Eparchy of Piana degli Albanesi

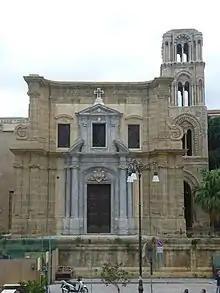
The Co-Cathedral of Saint Nicolas "dei Greci" to Martorana in Palermo.

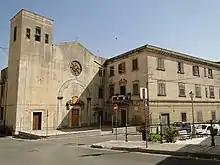
Episcope and annexed Eparchial Seminary, heir to the destroyed Arbëreshë Seminary of Palermo (1734).

The Eparchy of Piana degli Albanesi is an eparchy (diocese) of the Italo-Albanian Catholic Church, an Eastern Catholic church "sui iuris" of Byzantine Rite, covering the island of Sicily in Italy.